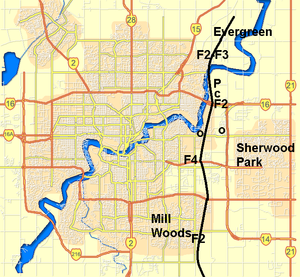
Carte d'Edmonton sur laquelle le trajet de la tornade de 1987 est montré. Les F# rerpésentent les valeur de Fujita, O les deux raffineries de Imperial Oil Strathcona et Petro-Canada, P est la centrale électrique de Clover et C est pour l'usine pétrochimique de Celanese Canada. L'image est faible avec le fond de File:Edmonton_street_map.png et les données de University of Alberta Atlas of the Edmonton Tornado and Halstorm.
La tornade d'Edmonton est une tornade de force F4 qui a ravagé le secteur de la région d'Edmonton, capitale de l'Alberta, Canada, le 31 juillet 1987. Elle est connue localement comme la Tornade du vendredi noir et il s'agit d'une des plus fortes tornades de toute l'histoire du Canada. Elle tue 27 personnes, soit la deuxième tornade la plus meurtrière des annales canadiennes, le long d'un corridor de 40 km de longueur et une largeur atteignant jusqu'à 1 km de largeur.